Russian Orthodox Church of the Resurrection, Montevideo

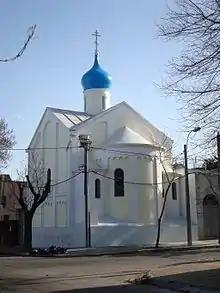

The Russian Orthodox Church of the Resurrection is an Eastern Orthodox church building in Montevideo, Uruguay. Paris was found in 1920s.